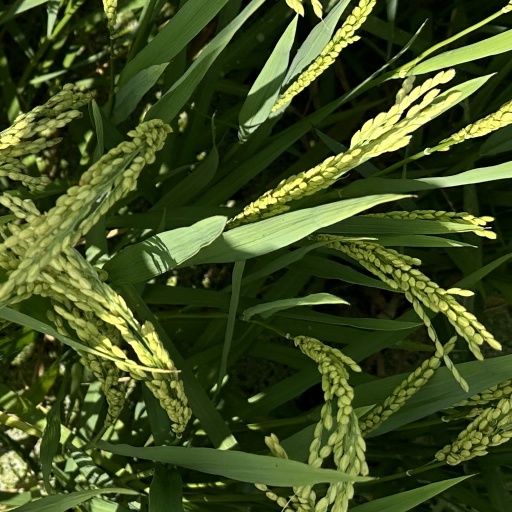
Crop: rice